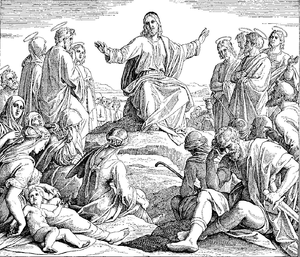
Gravure en bois pour «Die Bibel in Bildern», 1860."